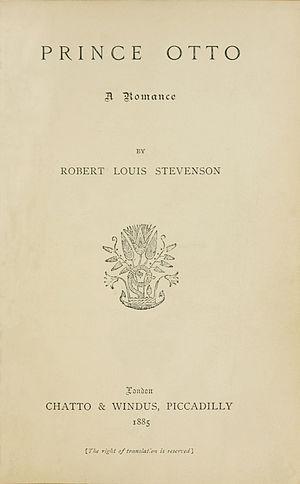
Prince Othon est un roman d'aventures de Robert Louis Stevenson. Paru dans le magazine Longman’s Magazine d'avril 1885 à octobre 1885, il est édité en volume aux éditions Chatto & Windus la même année.